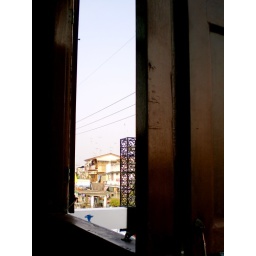
Again in Ampawa - moments later Kwan took a photo of a Heineken bottle in this same window . . .